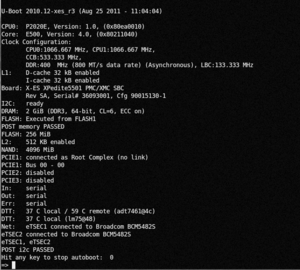
Das U-Boot ou U-Boot est un logiciel libre, utilisé comme chargeur d'amorçage, surtout sur les systèmes embarqués. Il est destiné à remplacer le BIOS et l'UEFI. Il est notamment utilisé au sein de SpaceX pour leurs fusées Falcon et capsule spatial Dragon